Tetratricopeptide repeat 39A

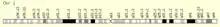
The location of TTC39A at 1p.32.3

The gene for TTC39A is located on the first chromosome at 1p32.3. The genomic DNA is 57,859 bases long, consists of 19 exons and is located on the minus strand. The mRNA has a length of 2759 bases. TTC39A is surrounded by genes for RNF11 and EPS15. Neither of these genes have a known interaction or similar function as TTC39A. There are not any known medical disorders resulting from the deletion of TTC39A.